C8orf82

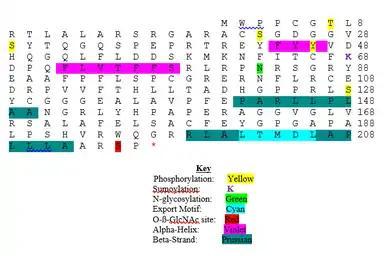
A conceptual translation of UPF0598 protein C8orf82 showing post translation modifications and secondary structure.

C8orf82 is predicted to be localized within the mitochondria using PSORT II analysis. The results of a "k"-NN prediction attributed 60.9% to mitochondrial localization and 26.1% to nuclear localization.